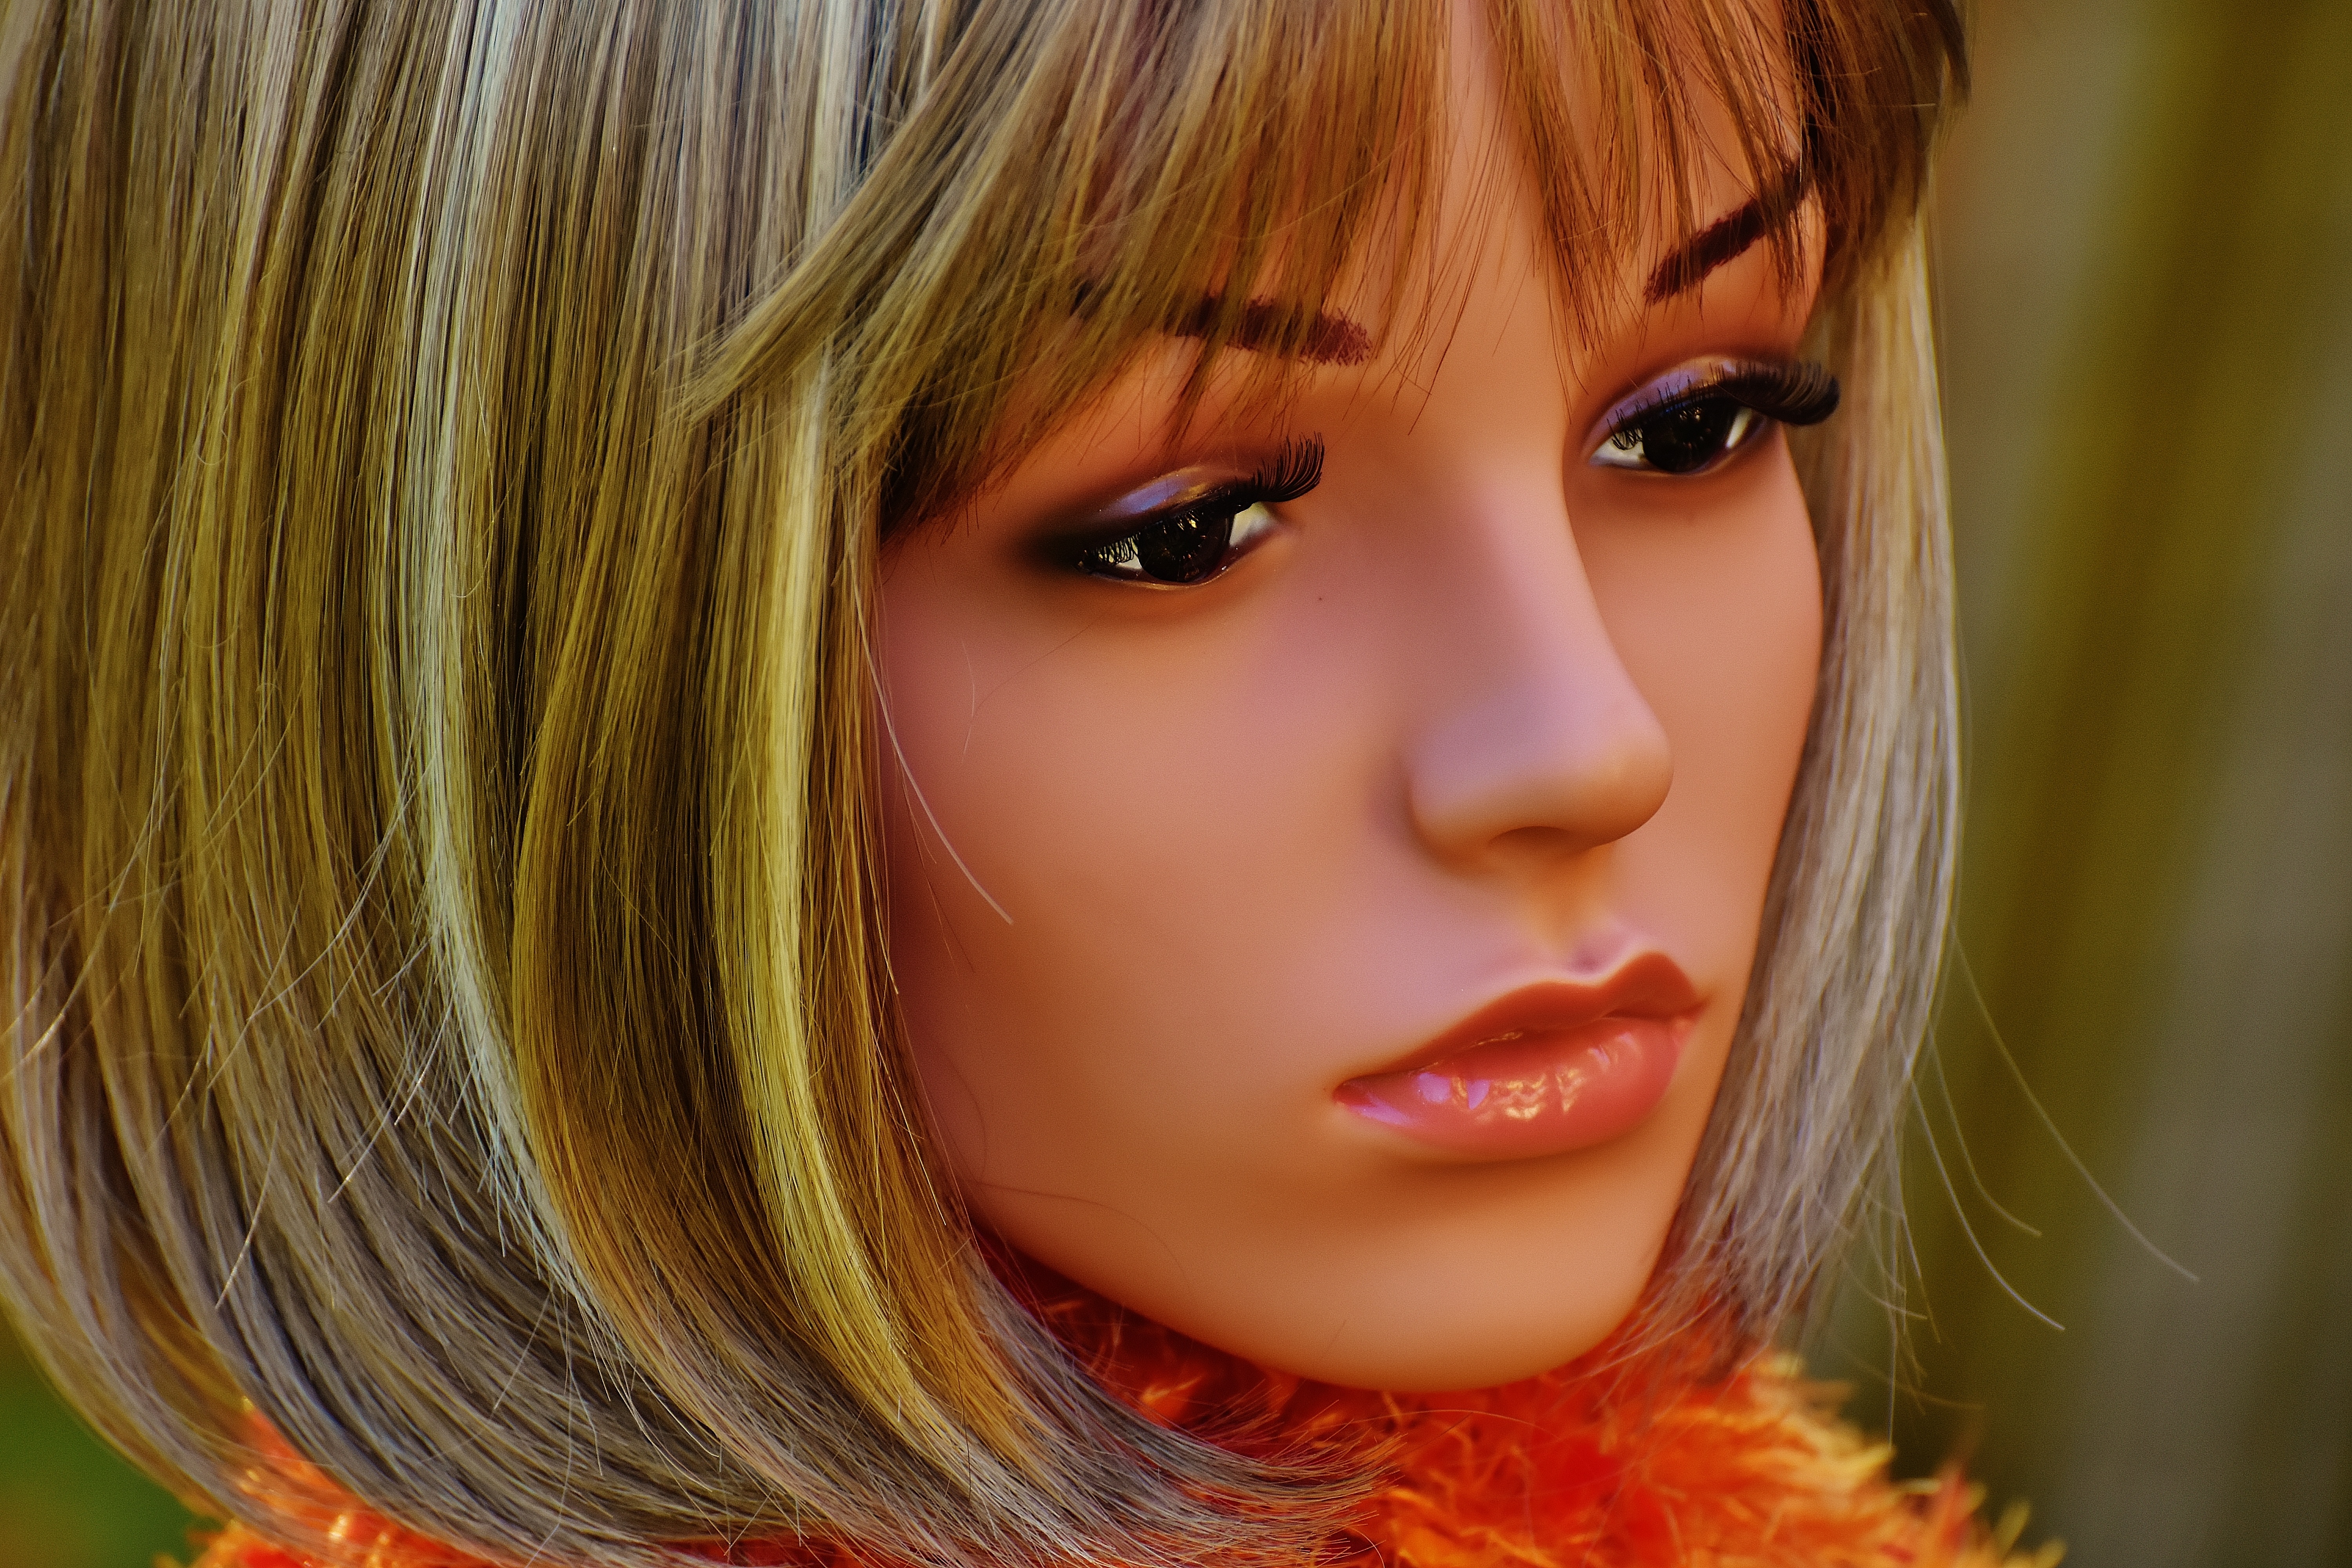
girl, woman, hair, photography, female, portrait, model, young, red, color, romantic, toy, lip, hairstyle, fig, long hair, close up, human body, mannequin, face, doll, nose, eyes, shooting, eye, head, skin, beauty, blond, pretty, organ, dreamy, sweetness, display dummy, femininity, female model, melted, attractive, wig head, dekokopf, young woman, brown hair, portrait photography, human hair color